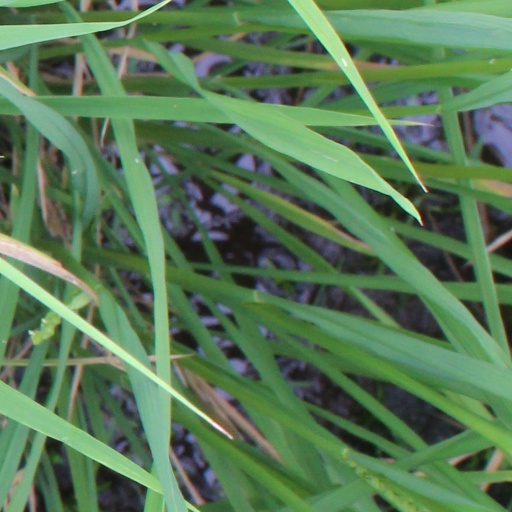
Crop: rice